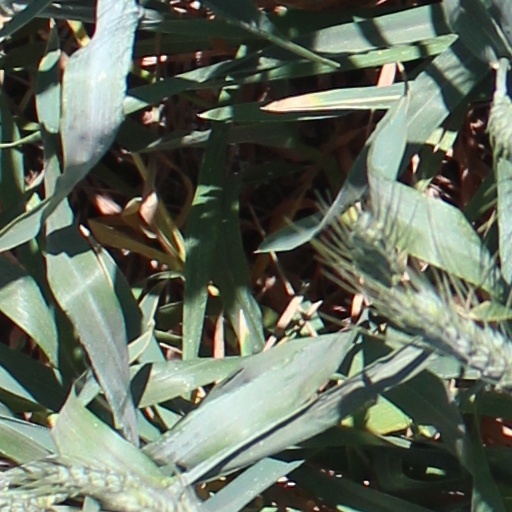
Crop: wheat